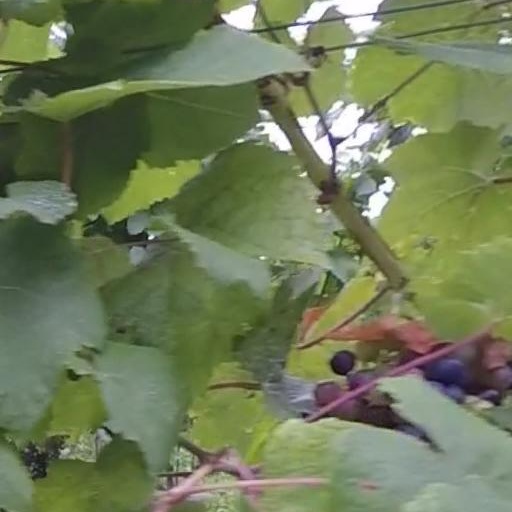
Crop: grape